Valley Stream, New York

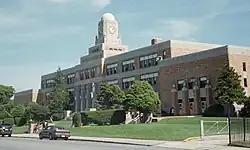
The front of Valley Stream Central High School.

As of the census of 2010, there were 37,511 people, 12,484 households, and 9,600 families residing in the village. The population density was . There were 12,688 housing units at an average density of . The racial make up of the village was 57.25% White, 18.57% African American, 0.3% Native American, 11.38% Asian, 8.97% from other races and 3.47% from two or more races. Hispanic or Latino were 22.24% of the population. The median household income was $62,243 and the family income was $72,585.